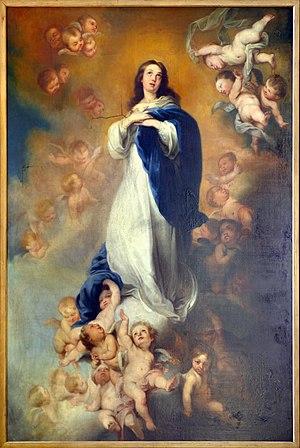
L'Immaculée Conception des Vénérables, ou de Soult. Copie dans la Basilique Notre-Dame, Genève, Suisse.